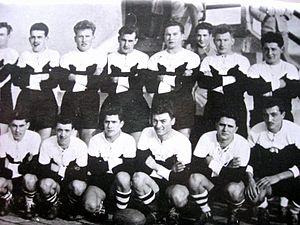
Equipe Rugby Fumel fin des années 1950
L’Union sportive Fumel Libos ou USFL est un club français de rugby à XV des communes de Fumel et de Monsempron-Libos en Lot-et-Garonne.